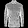
Label: Shirt